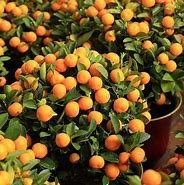
Label: mandarine